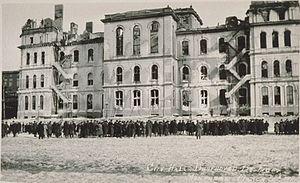
Hôtel de Ville de Montréal, détruit par un incendie les 3 et 4 mars 1922
L'incendie de l'hôtel de ville de Montréal survient le 3 mars 1922 et détruit presque complètement l'hôtel de ville de Montréal.
Le Service de sécurité incendie de Montréal est l'unique corps de sapeurs-pompiers professionnels de l'agglomération de Montréal. Le SIM, qui compte 67 casernes, est le deuxième plus grand service des incendies au Canada et le 7ᵉ en Amérique du Nord. Il offre le service de premiers répondants. Le numéro d'appel d'urgence est le 911. Il compte 2 855 employés, dont environ 2 430 pompiers. Il a fêté en 2013 son 150ᵉ anniversaire.